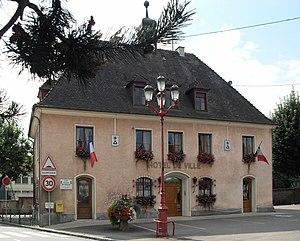
L' ancien hôtel de ville de Blotzheim
Blotzheim est une commune française située dans le département du Haut-Rhin, en région Grand Est.
L'Hôtel de ville de Blotzheim est un monument de la ville de Blotzheim